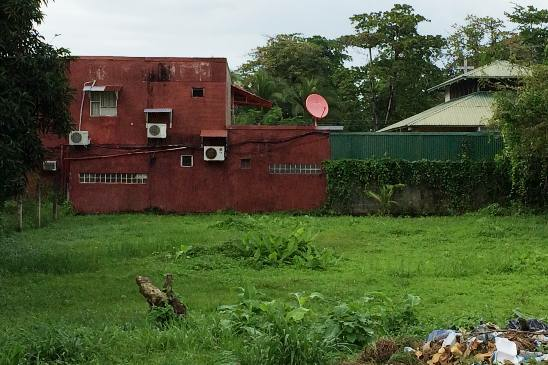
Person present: No